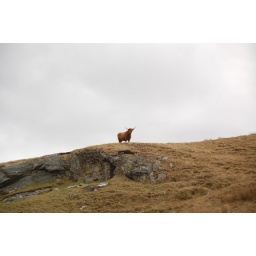
This cow chased us away, running at us as we ran in the other direction